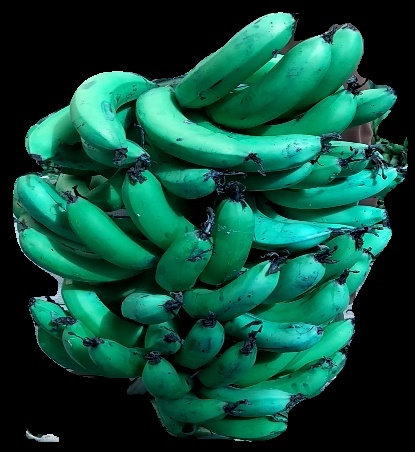
Variety: pachbale
Grade: grade3